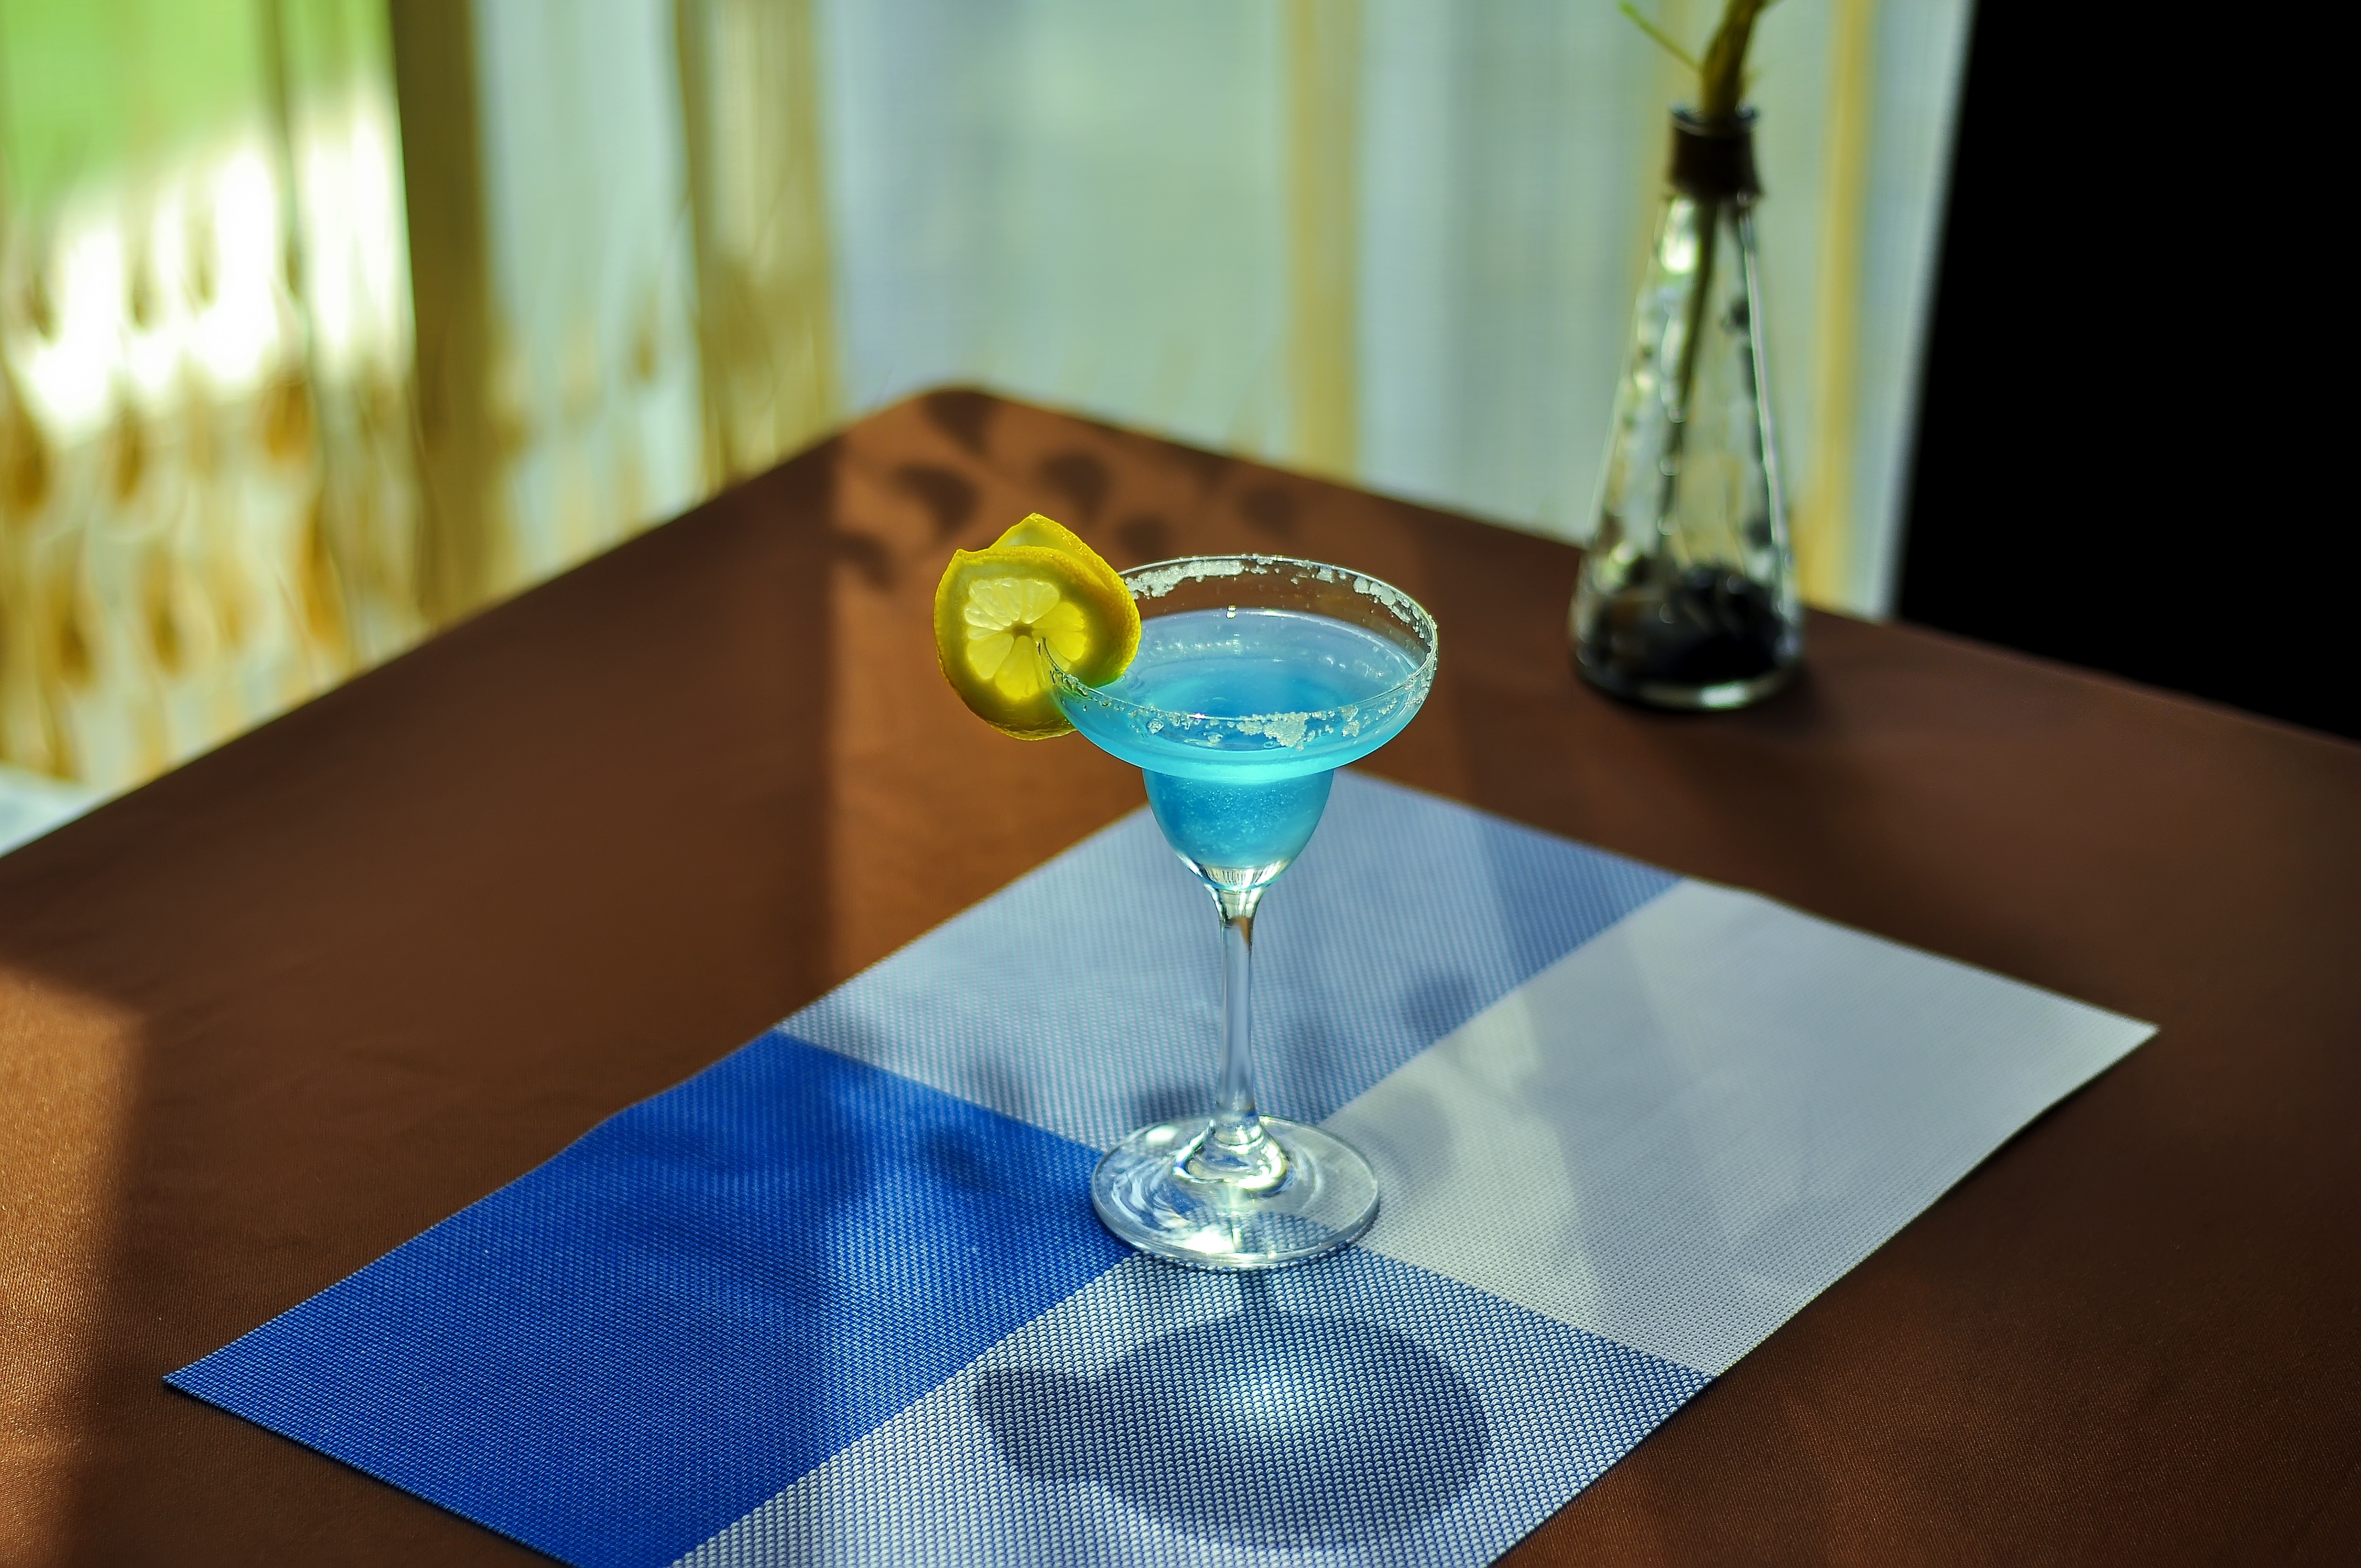
table, glass, color, drink, blue, gourmet, western, drinks, shape